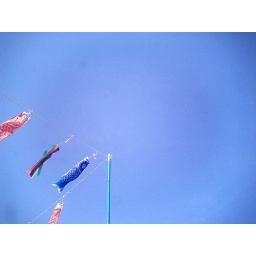
Fish swimming in the sky